James Sloan Kuykendall

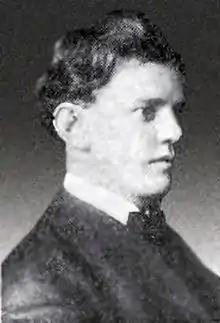
Portrait of James Sloan Kuykendall, c. 1907.

James Sloan Kuykendall (December 9, 1878 – February 12, 1928) was an American farmer, lawyer, and Democratic politician in the U.S. state of West Virginia. Kuykendall was twice elected as a member of the West Virginia House of Delegates representing Hampshire County (1907–1908 and 1919–1920). Kuykendall also served three terms as the mayor of Romney and later fulfilled the position of city attorney.